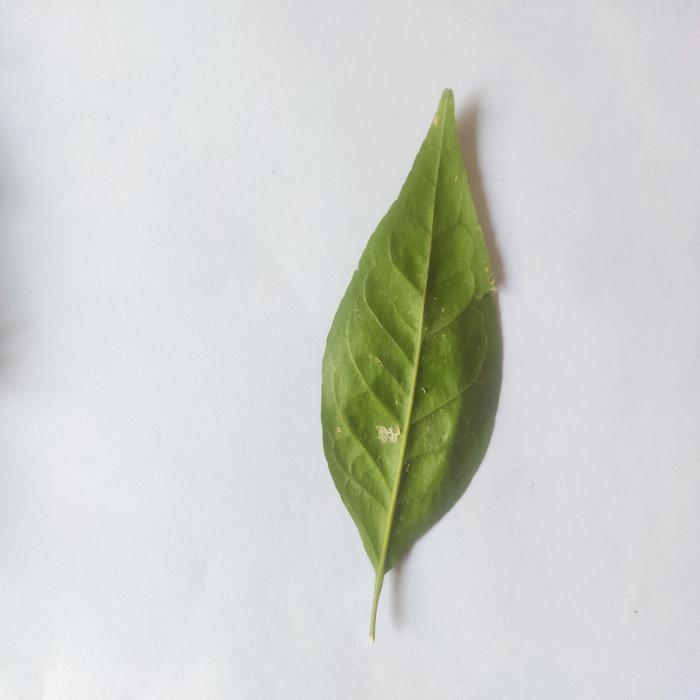
Crop: Aegle Marmelos
Leaf condition: Healthy_Leaf